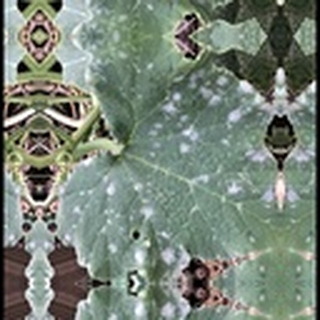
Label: cotton_powdery_mildew